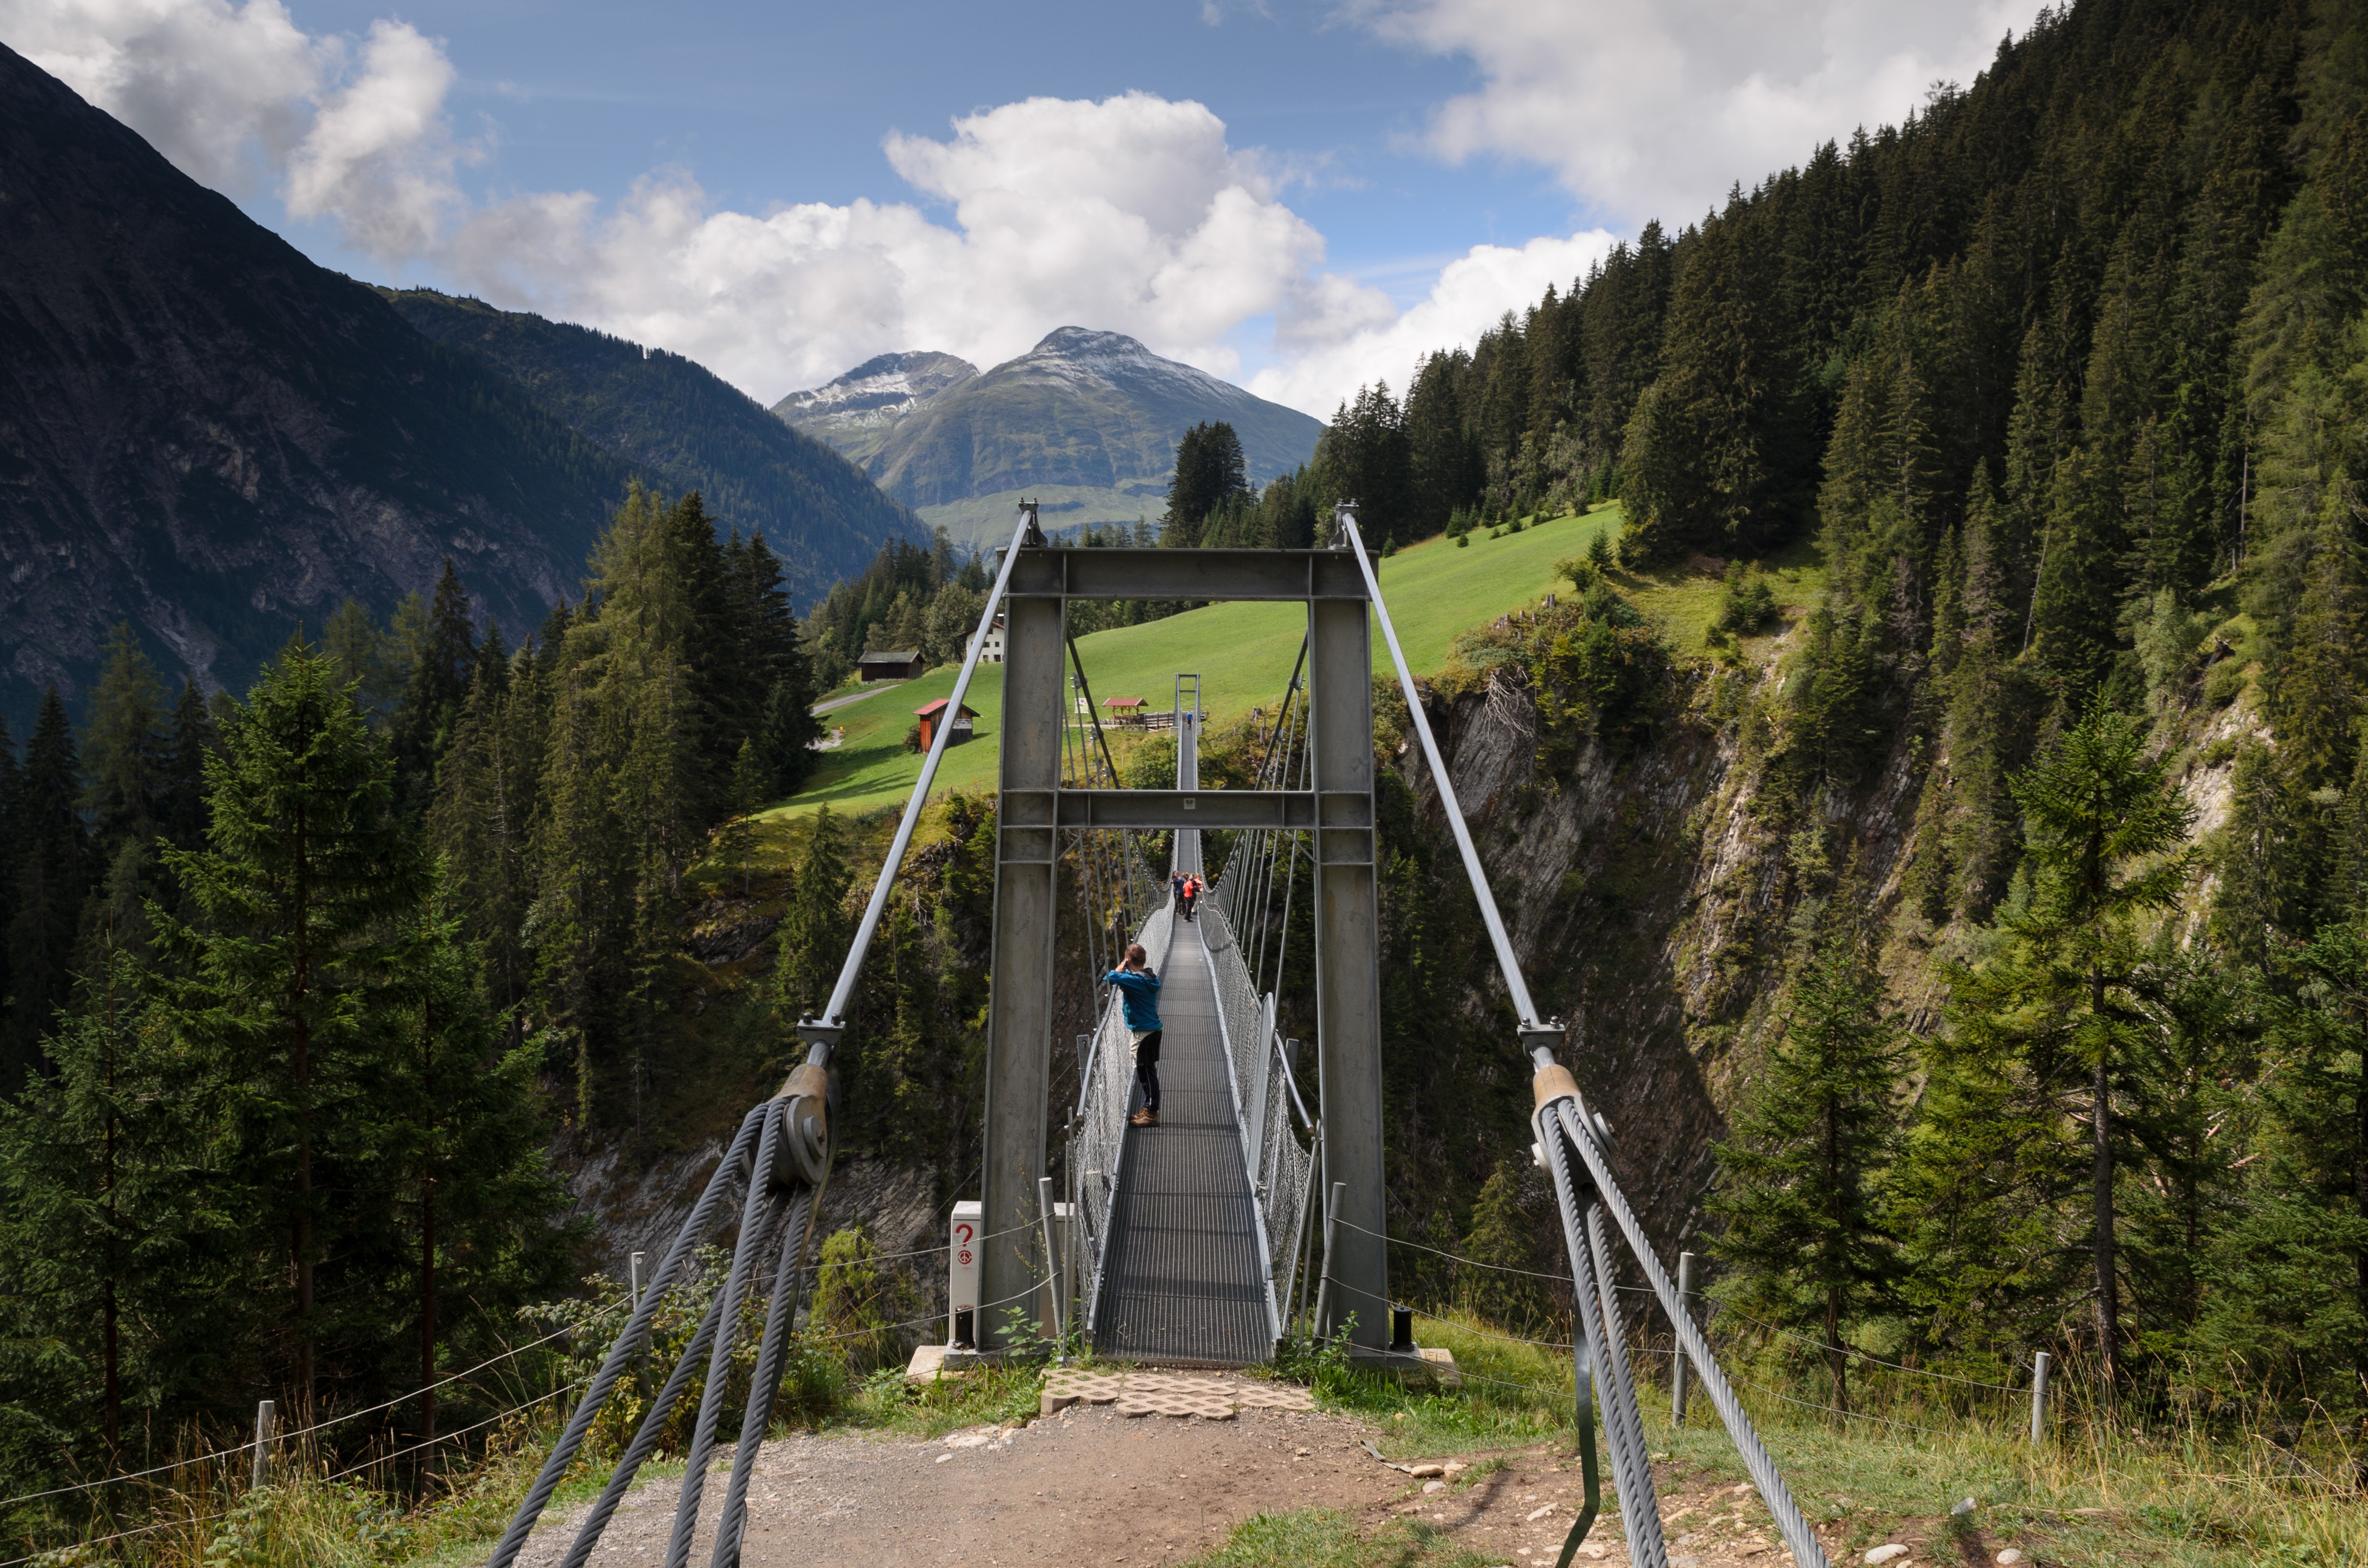
mountainous landforms, mountain, highland, wilderness, mountain range, alps, bridge, ridge, mountain pass, tree, suspension bridge, valley, hill, fell, landscape, hill station, national park